Liel Kolet

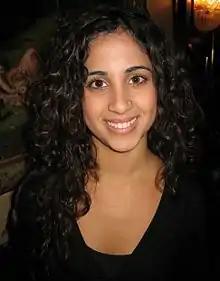

Liel Kolet is an international singer, songwriter and a peace advocate. Born on 11 July 1989 to Jewish Israeli parents on Kibbutz Kinneret, she was raised in an idyllic environment and lived a very simple life.